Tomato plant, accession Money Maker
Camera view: bottom (45 deg); turntable rotation: 120 degrees
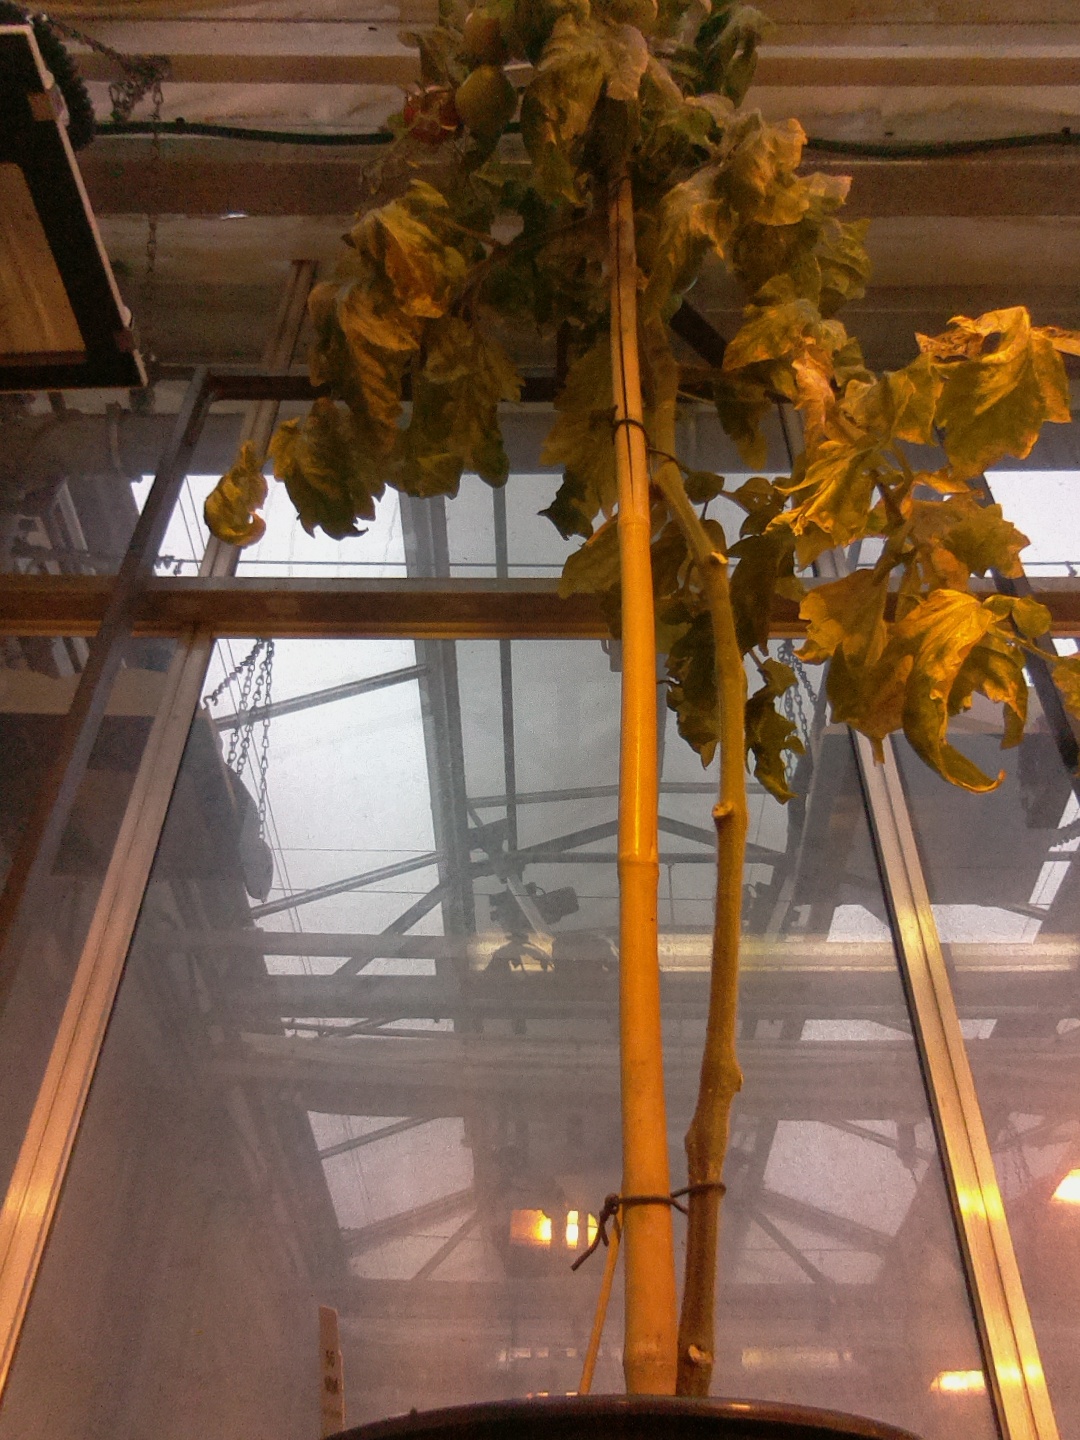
BBCH growth stage 82: 20%-30% of fruits show typical fully ripe color